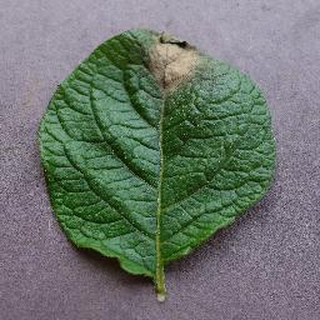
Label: potato_late_blight